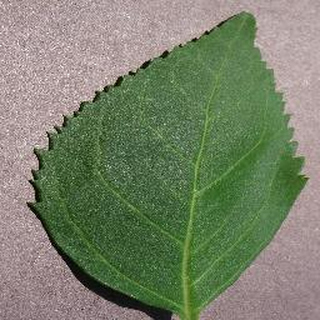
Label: healthy_cherry